Yodo River

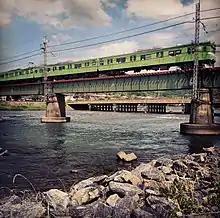
JR Nara Line train crossing the Uji River on the rail bridge in Uji, Japan

There are more than 50 bridges that cross the Yodo river. These include bridges for cars and trains.